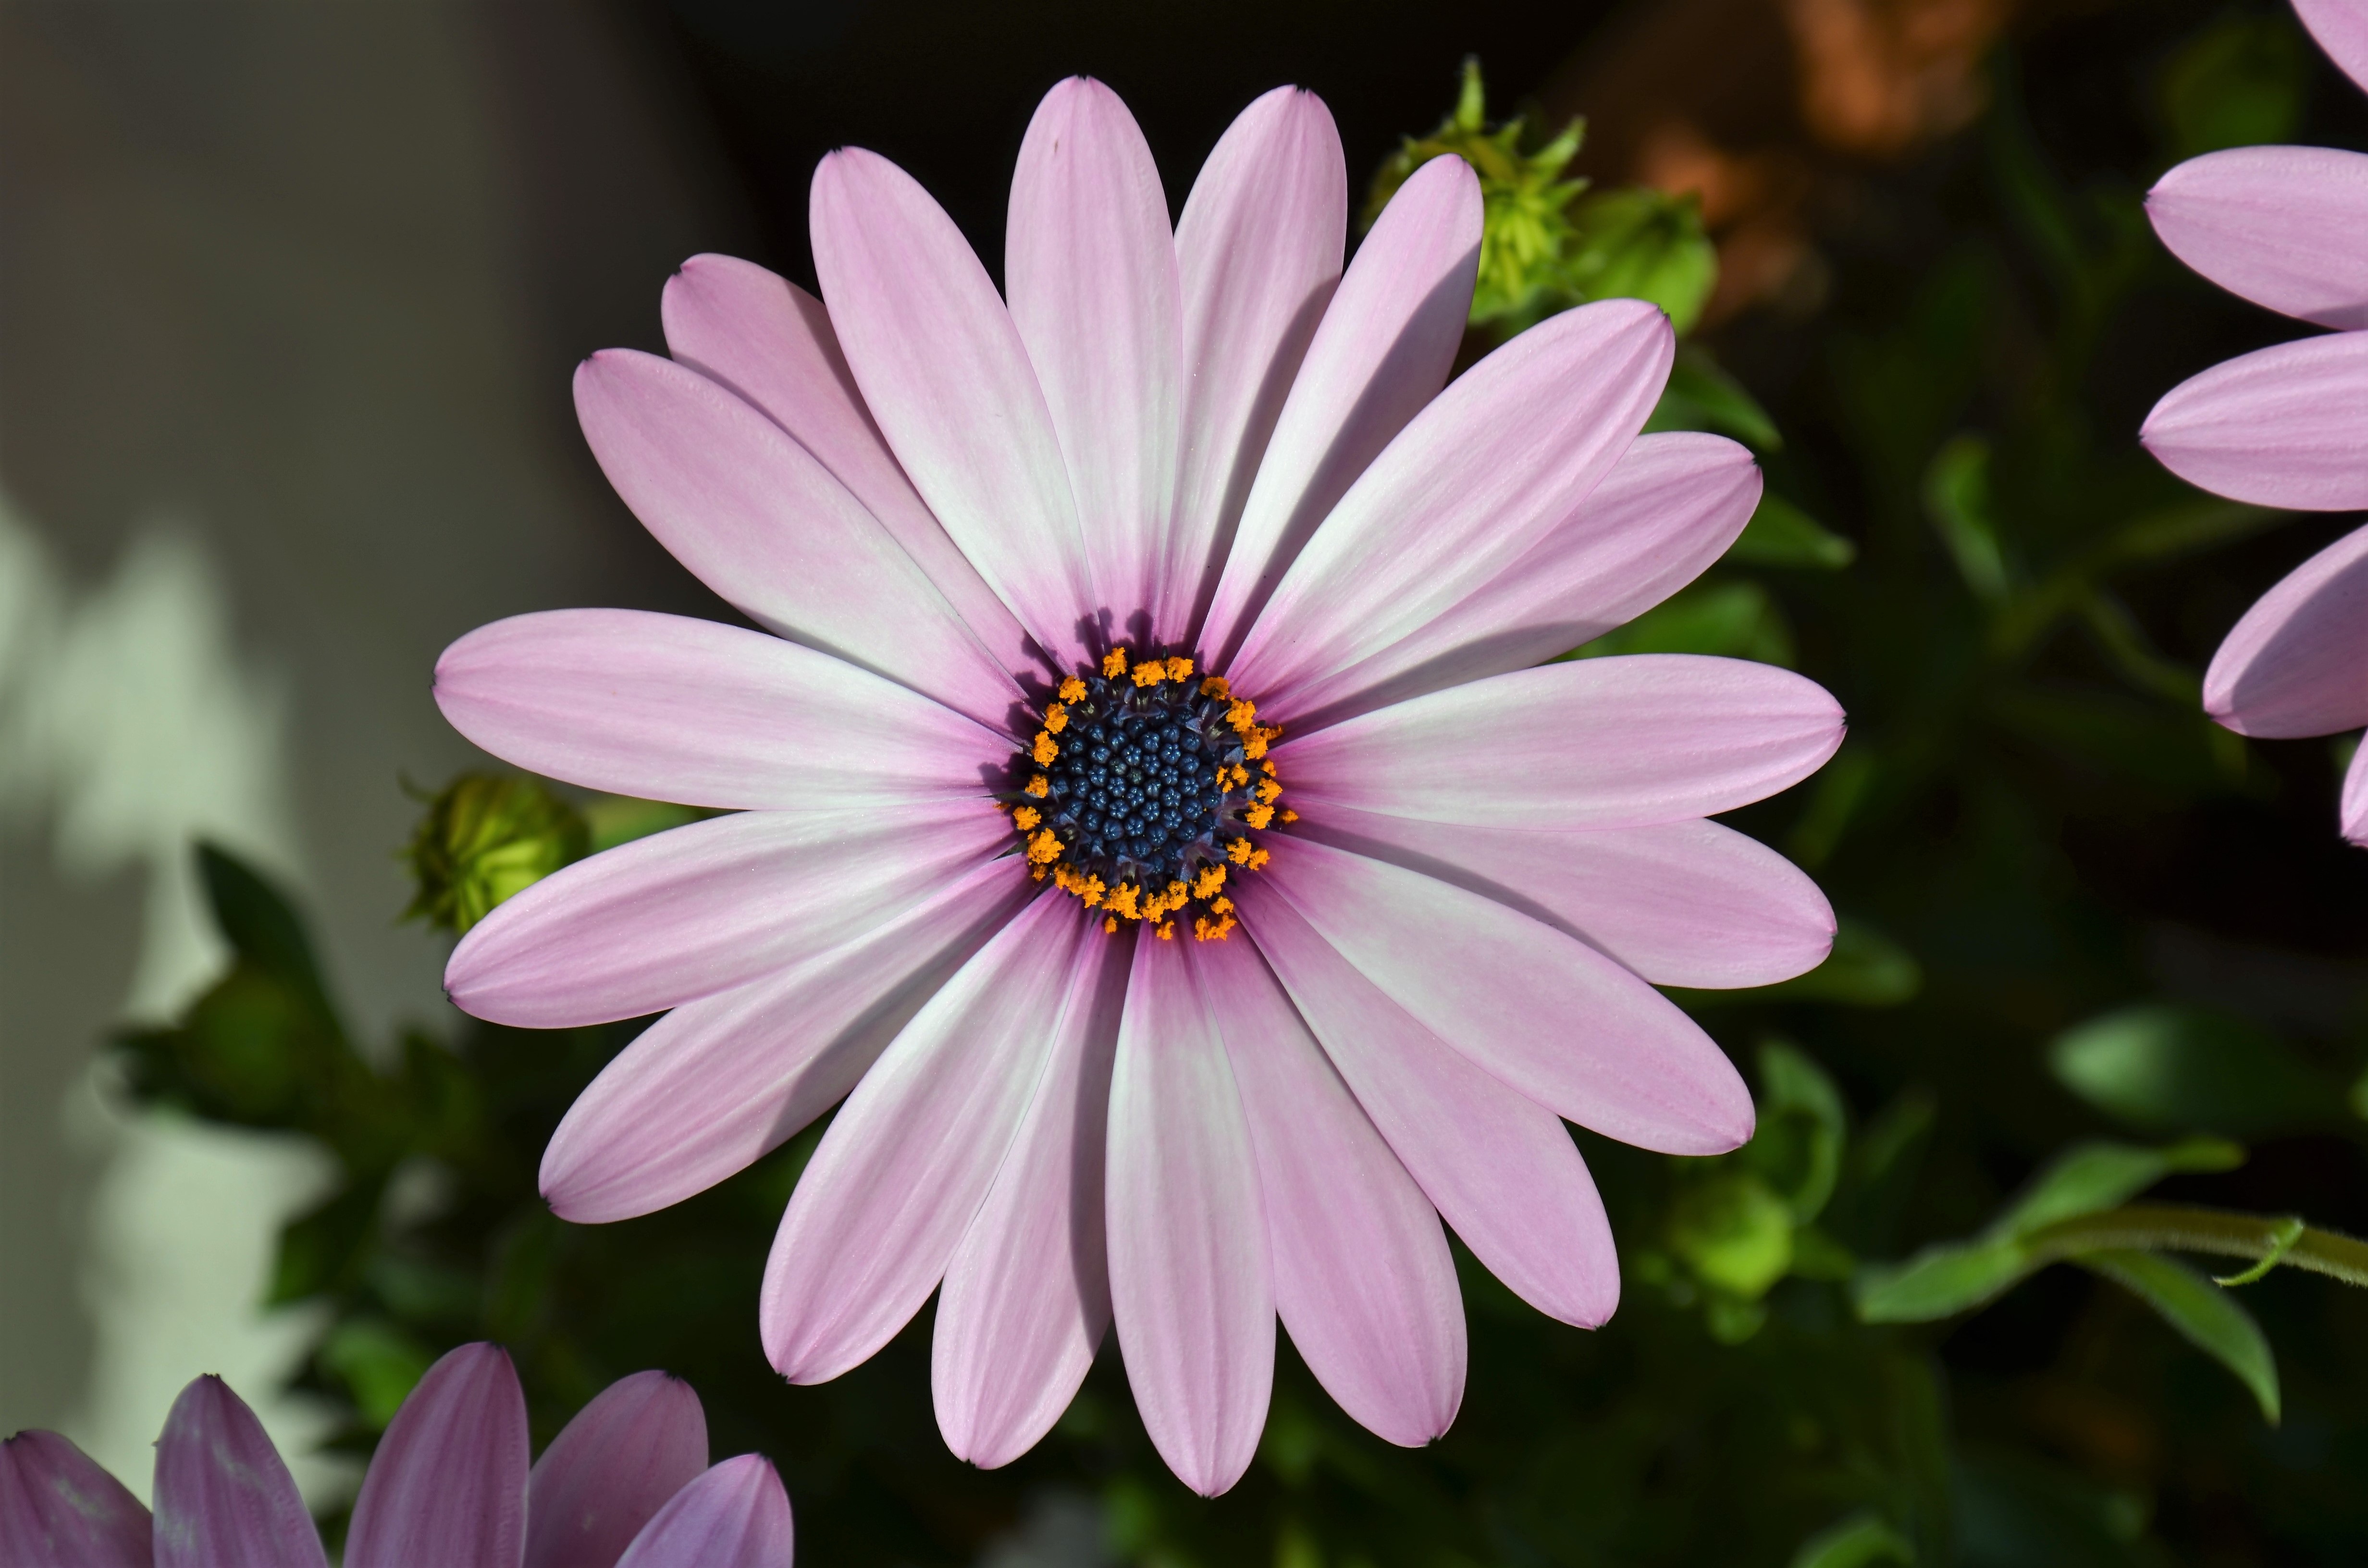
nature, blossom, plant, photography, flower, petal, daisy, pattern, spring, green, macro, botany, flora, wildflower, flowers, close up, leaves, colors, beautiful, spring flowers, vivid color, macro photography, flowering plant, daisy family, oxeye daisy, annual plant, plant stem, land plant, garden cosmos, chamomile basement